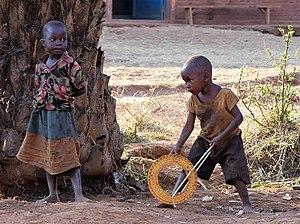
Un jouet est un objet dont la fonction principale est de permettre le jeu. Les jouets sont généralement associés avec les enfants ou les animaux domestiques, mais il n'est pas inhabituel pour les adultes et pour certains animaux non-domestiques de jouer avec des jouets. Beaucoup d'objets sont fabriqués pour servir de jouets, mais certains qui sont produits pour d'autres buts peuvent également être utilisés comme des jouets. Un enfant peut ramasser un objet de la maison et le jeter, en prétendant que c'est un avion, ou un animal peut jouer avec une pomme de pin, la mordre, la chasser, ou la jeter en l'air. Certains jouets sont fabriqués principalement pour être des pièces de collection et ne sont pas destinés au jeu.